Mountain tailorbird

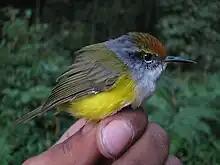
A close-up image from Arunachal Pradesh, India

It is found in Bangladesh, Bhutan, Cambodia, China, India, Indonesia, Laos, Malaysia, Myanmar, the Philippines, Thailand, and Vietnam. Its natural habitats are subtropical or tropical moist lowland forest and subtropical or tropical moist montane forest.